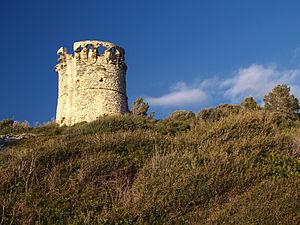
Farinole est une commune française située dans la circonscription départementale de la Haute-Corse et le territoire de la collectivité de Corse. Le village appartient à l'ancienne piève de Patrimonio, dans le Nebbio.